Pennsylvania Route 24

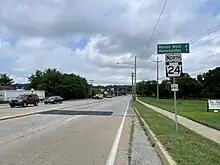
PA 24 northbound past US 30 in Springettsbury Township

PA 24 begins at the Maryland border in Hopewell Township, where the road continues into Maryland as MD 23. From the state line, the route heads to the northwest on two-lane undivided Barrens Road South and passes through agricultural areas with scattered residences. PA 24 enters the borough of Stewartstown and becomes Main Street, heading north past homes. In the center of the borough, the route forms a short concurrency with PA 851. The road passes more residences and a few businesses before leaving Stewartstown for Hopewell Township again, becoming Barrens Road North. PA 24 continues through more open farmland with occasional patches of woods and homes. Upon passing through the community of Rinely, the route crosses into North Hopewell Township and continues northwest through more rural areas on Winterstown Road. PA 24 enters the borough of Winterstown and becomes Main Street, passing a few homes as it intersects PA 216. After this intersection, the road passes more farmland and heads back into North Hopewell Township, with the road name changing back to Winterstown Road. The route heads through more farm areas with some houses, curving to the northeast as it becomes the border between York Township to the west and Windsor Township to the east.